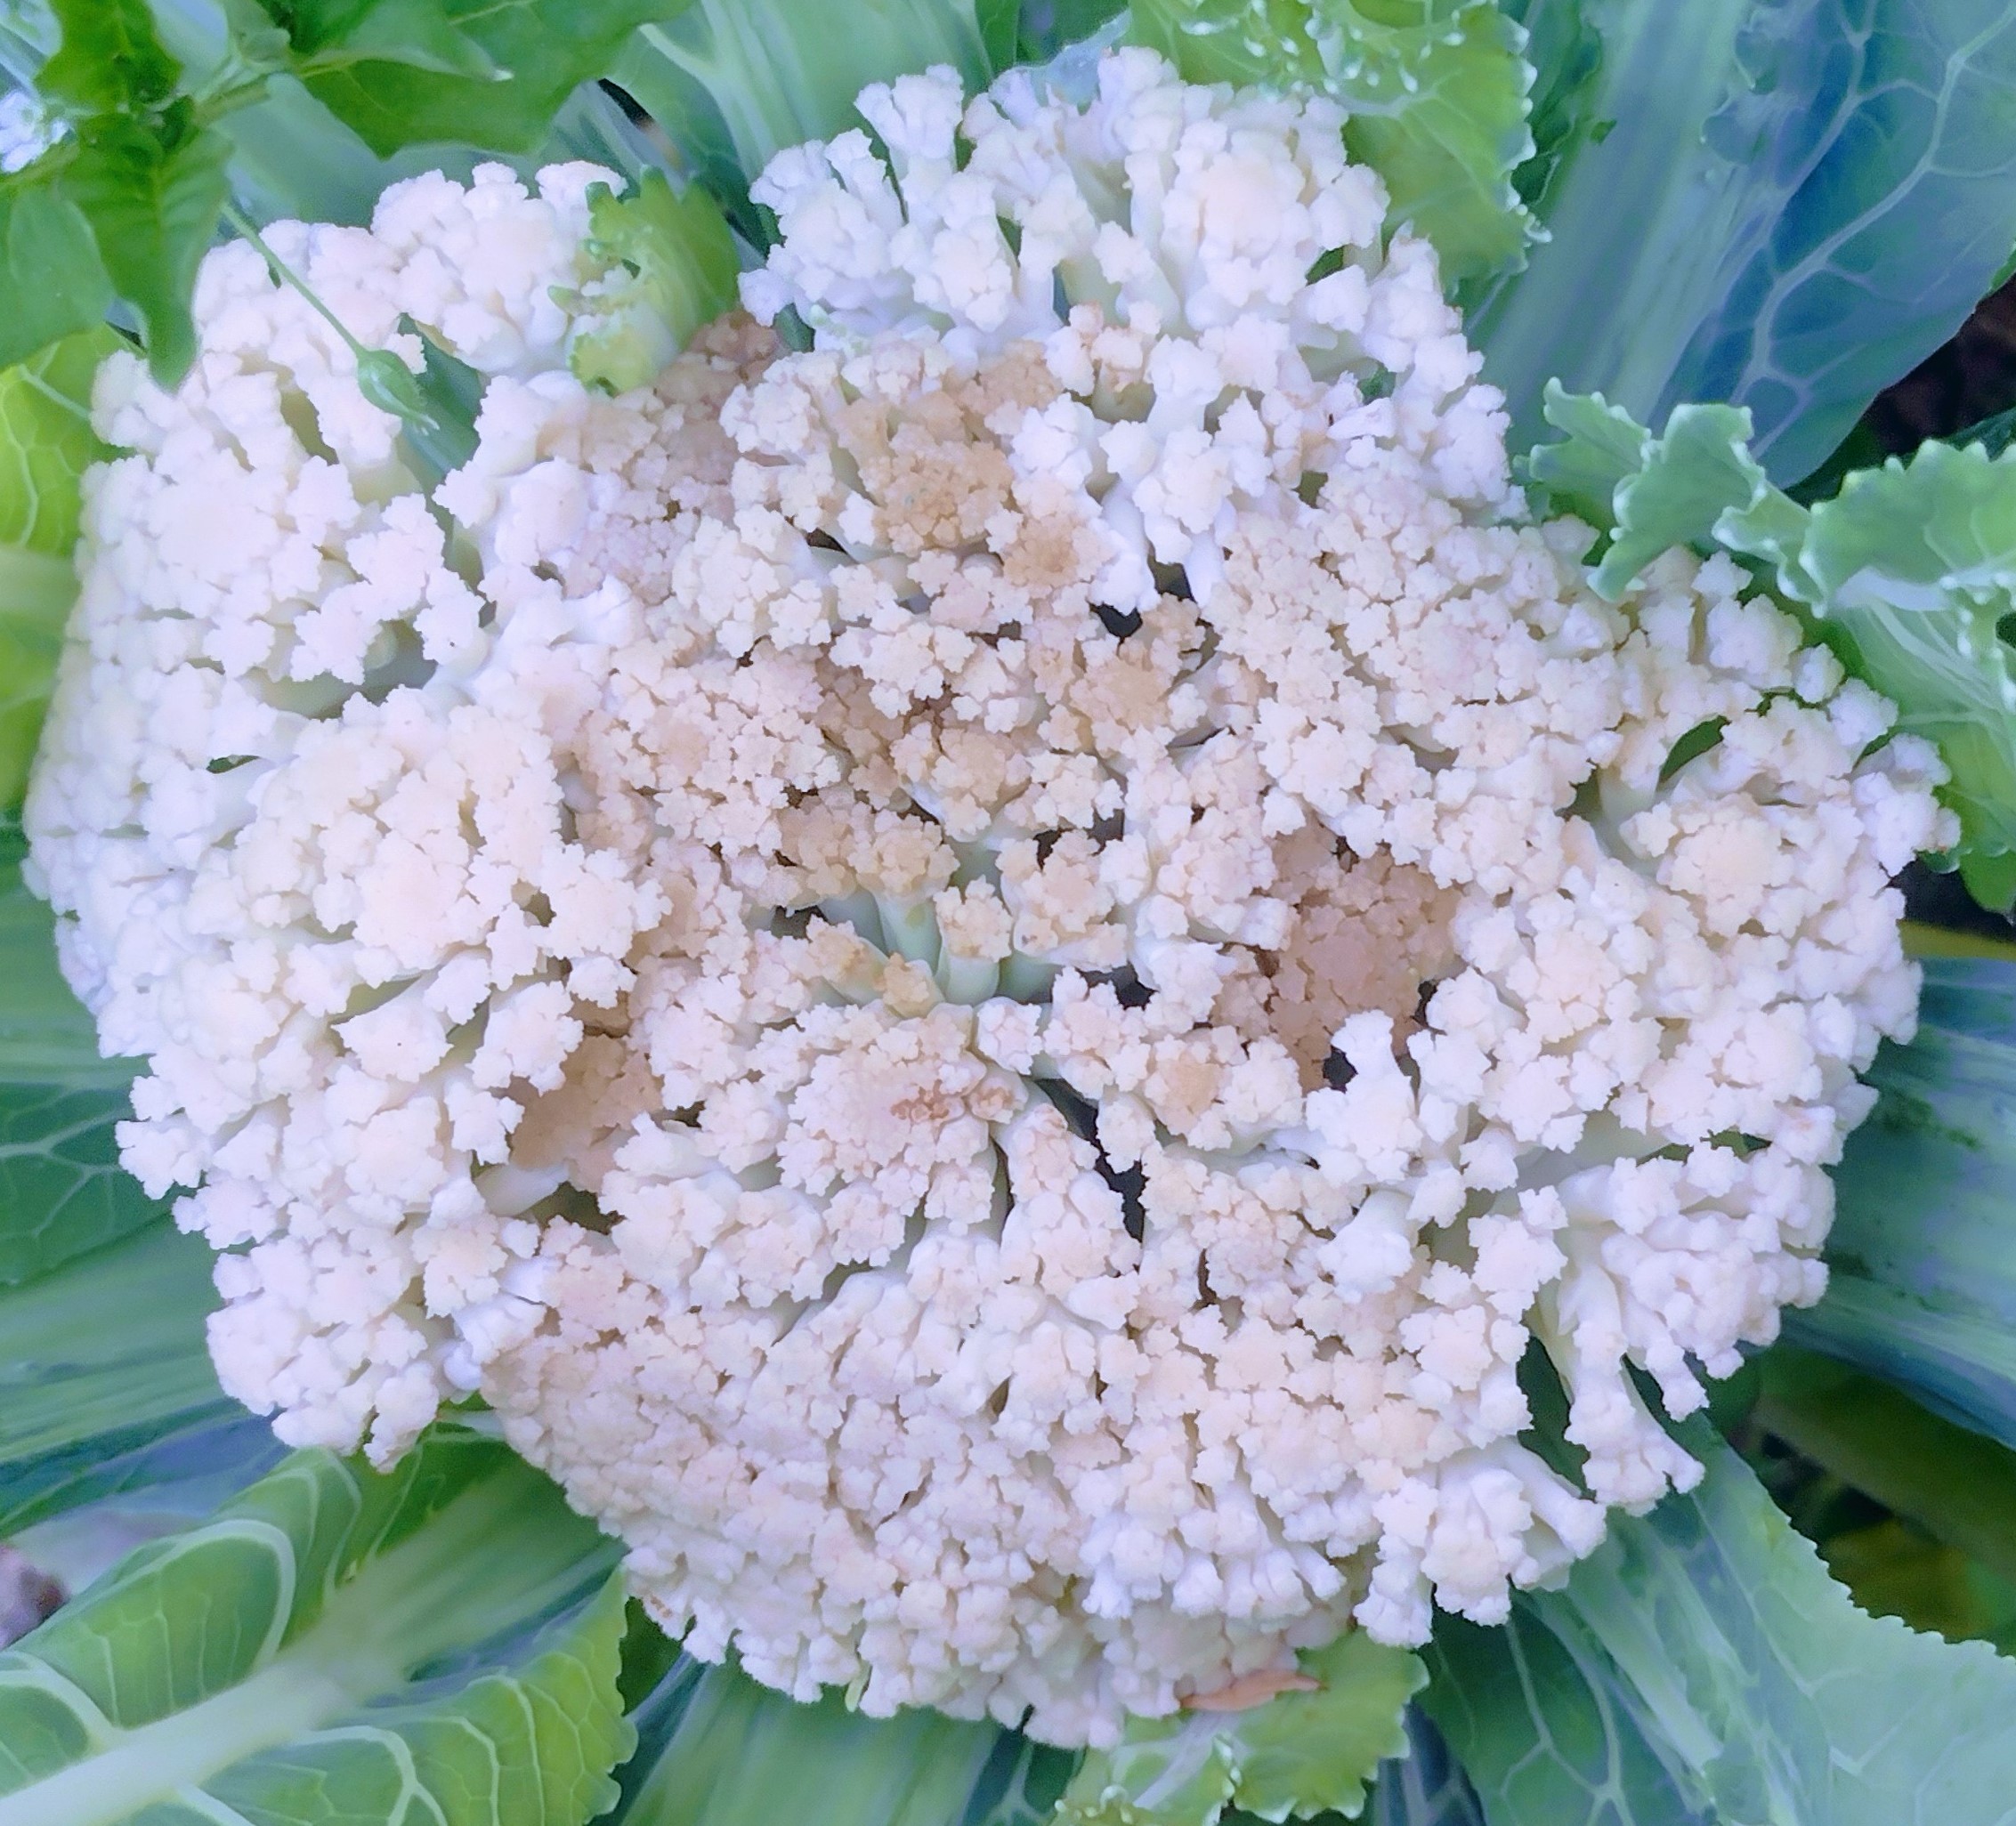
Label: Bacterial spot rot